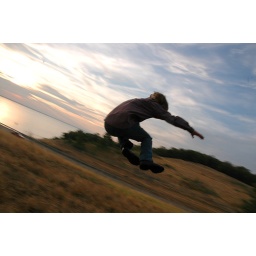
flying over the road